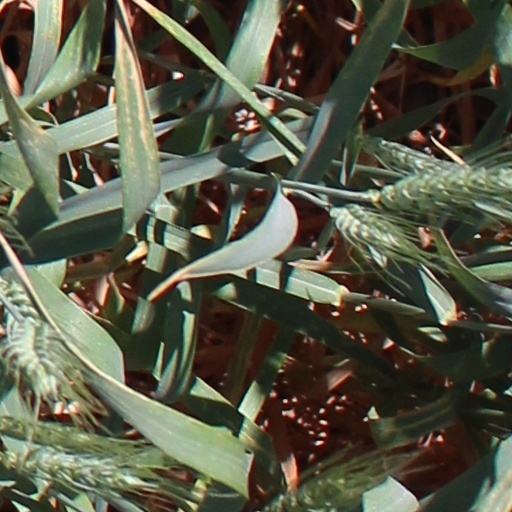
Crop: wheat